Liz Watts

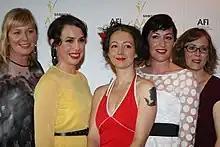
Left to right: Liz Watts, Alison Bell, Marieke Hardy, Celia Pacquola and Kirsty Fisher at AACTA Awards 2012

Liz Watts is an Australian film producer best known for "Animal Kingdom" (2010).